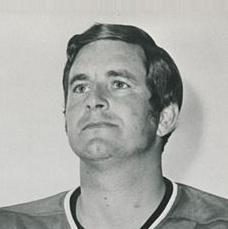
Age: 28